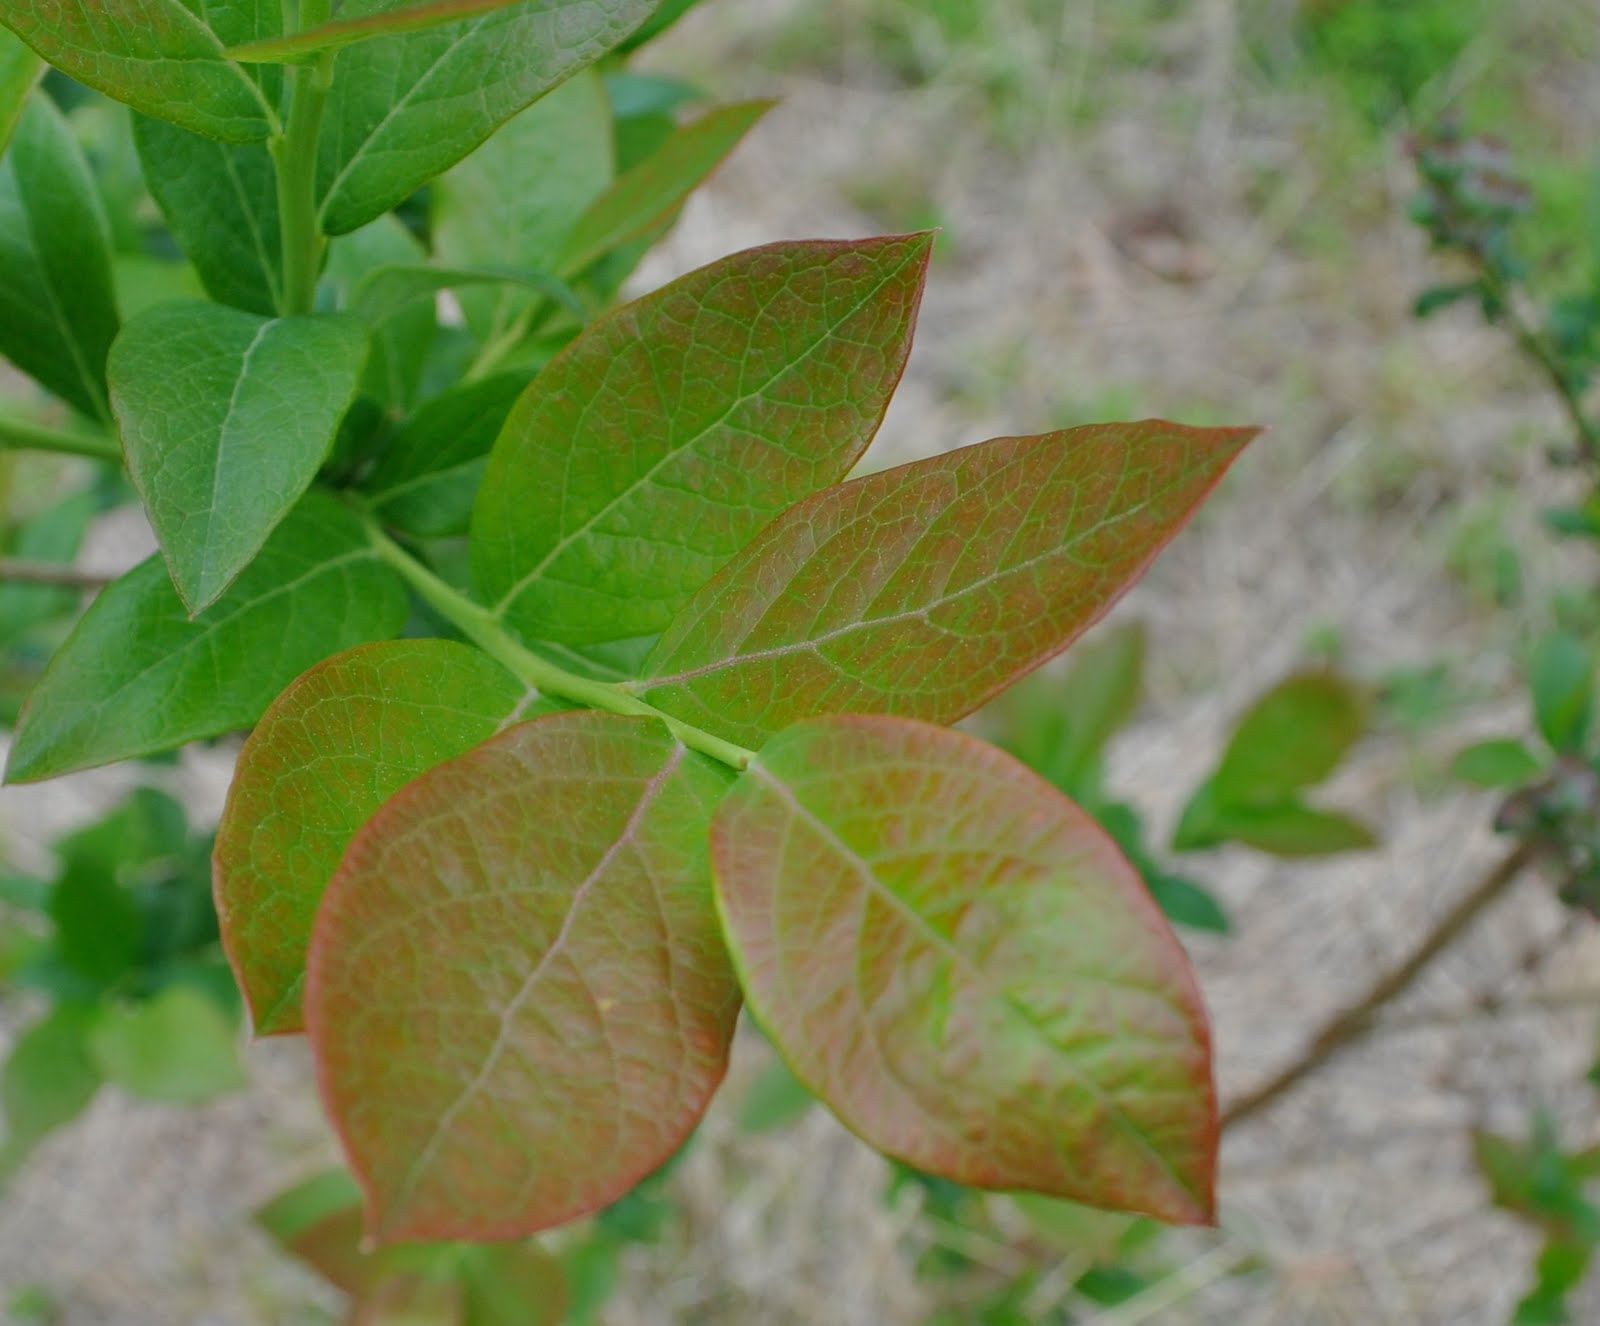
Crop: blueberry
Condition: healthy